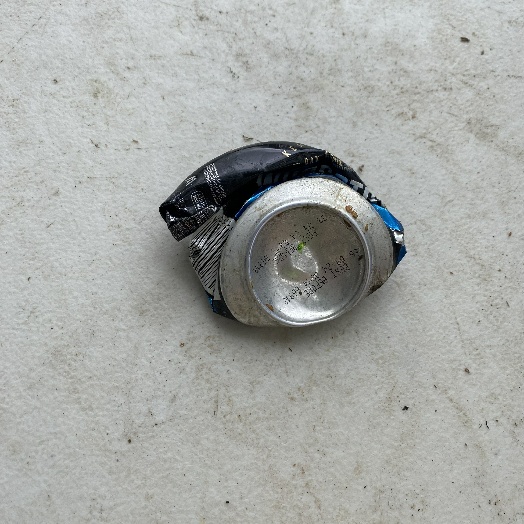
Label: Metal